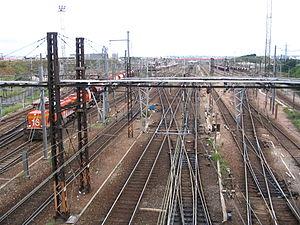
Gare de triage de Valenton, Val-de-Marne, France. Vue depuis le premier pont routier à l'ouest de la gare de triage. Camera location48°